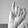
ASL letter: I